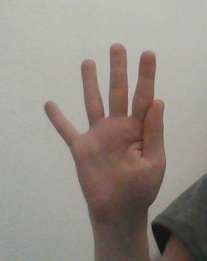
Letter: sheen